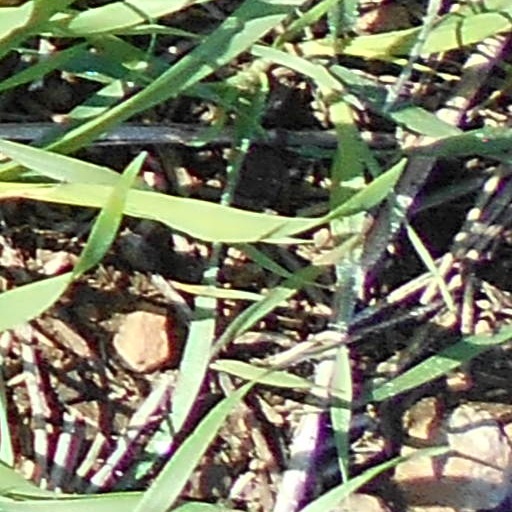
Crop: wheat